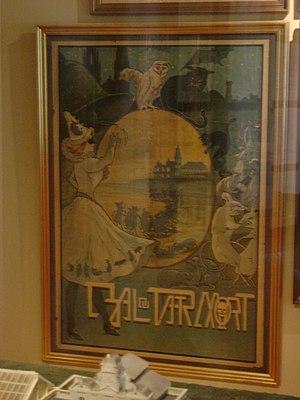
Affiche du Bal du rat mort. - Museum De Plate Oostende
Le Bal du rat mort est une bande dessinée fantastique belge scénarisée par Jan Bucquoy et dessinée par Jean-François Charles. Elle est parue en 1980 aux éditions Michel Deligne et a été rééditée chez Glénat en 1986.